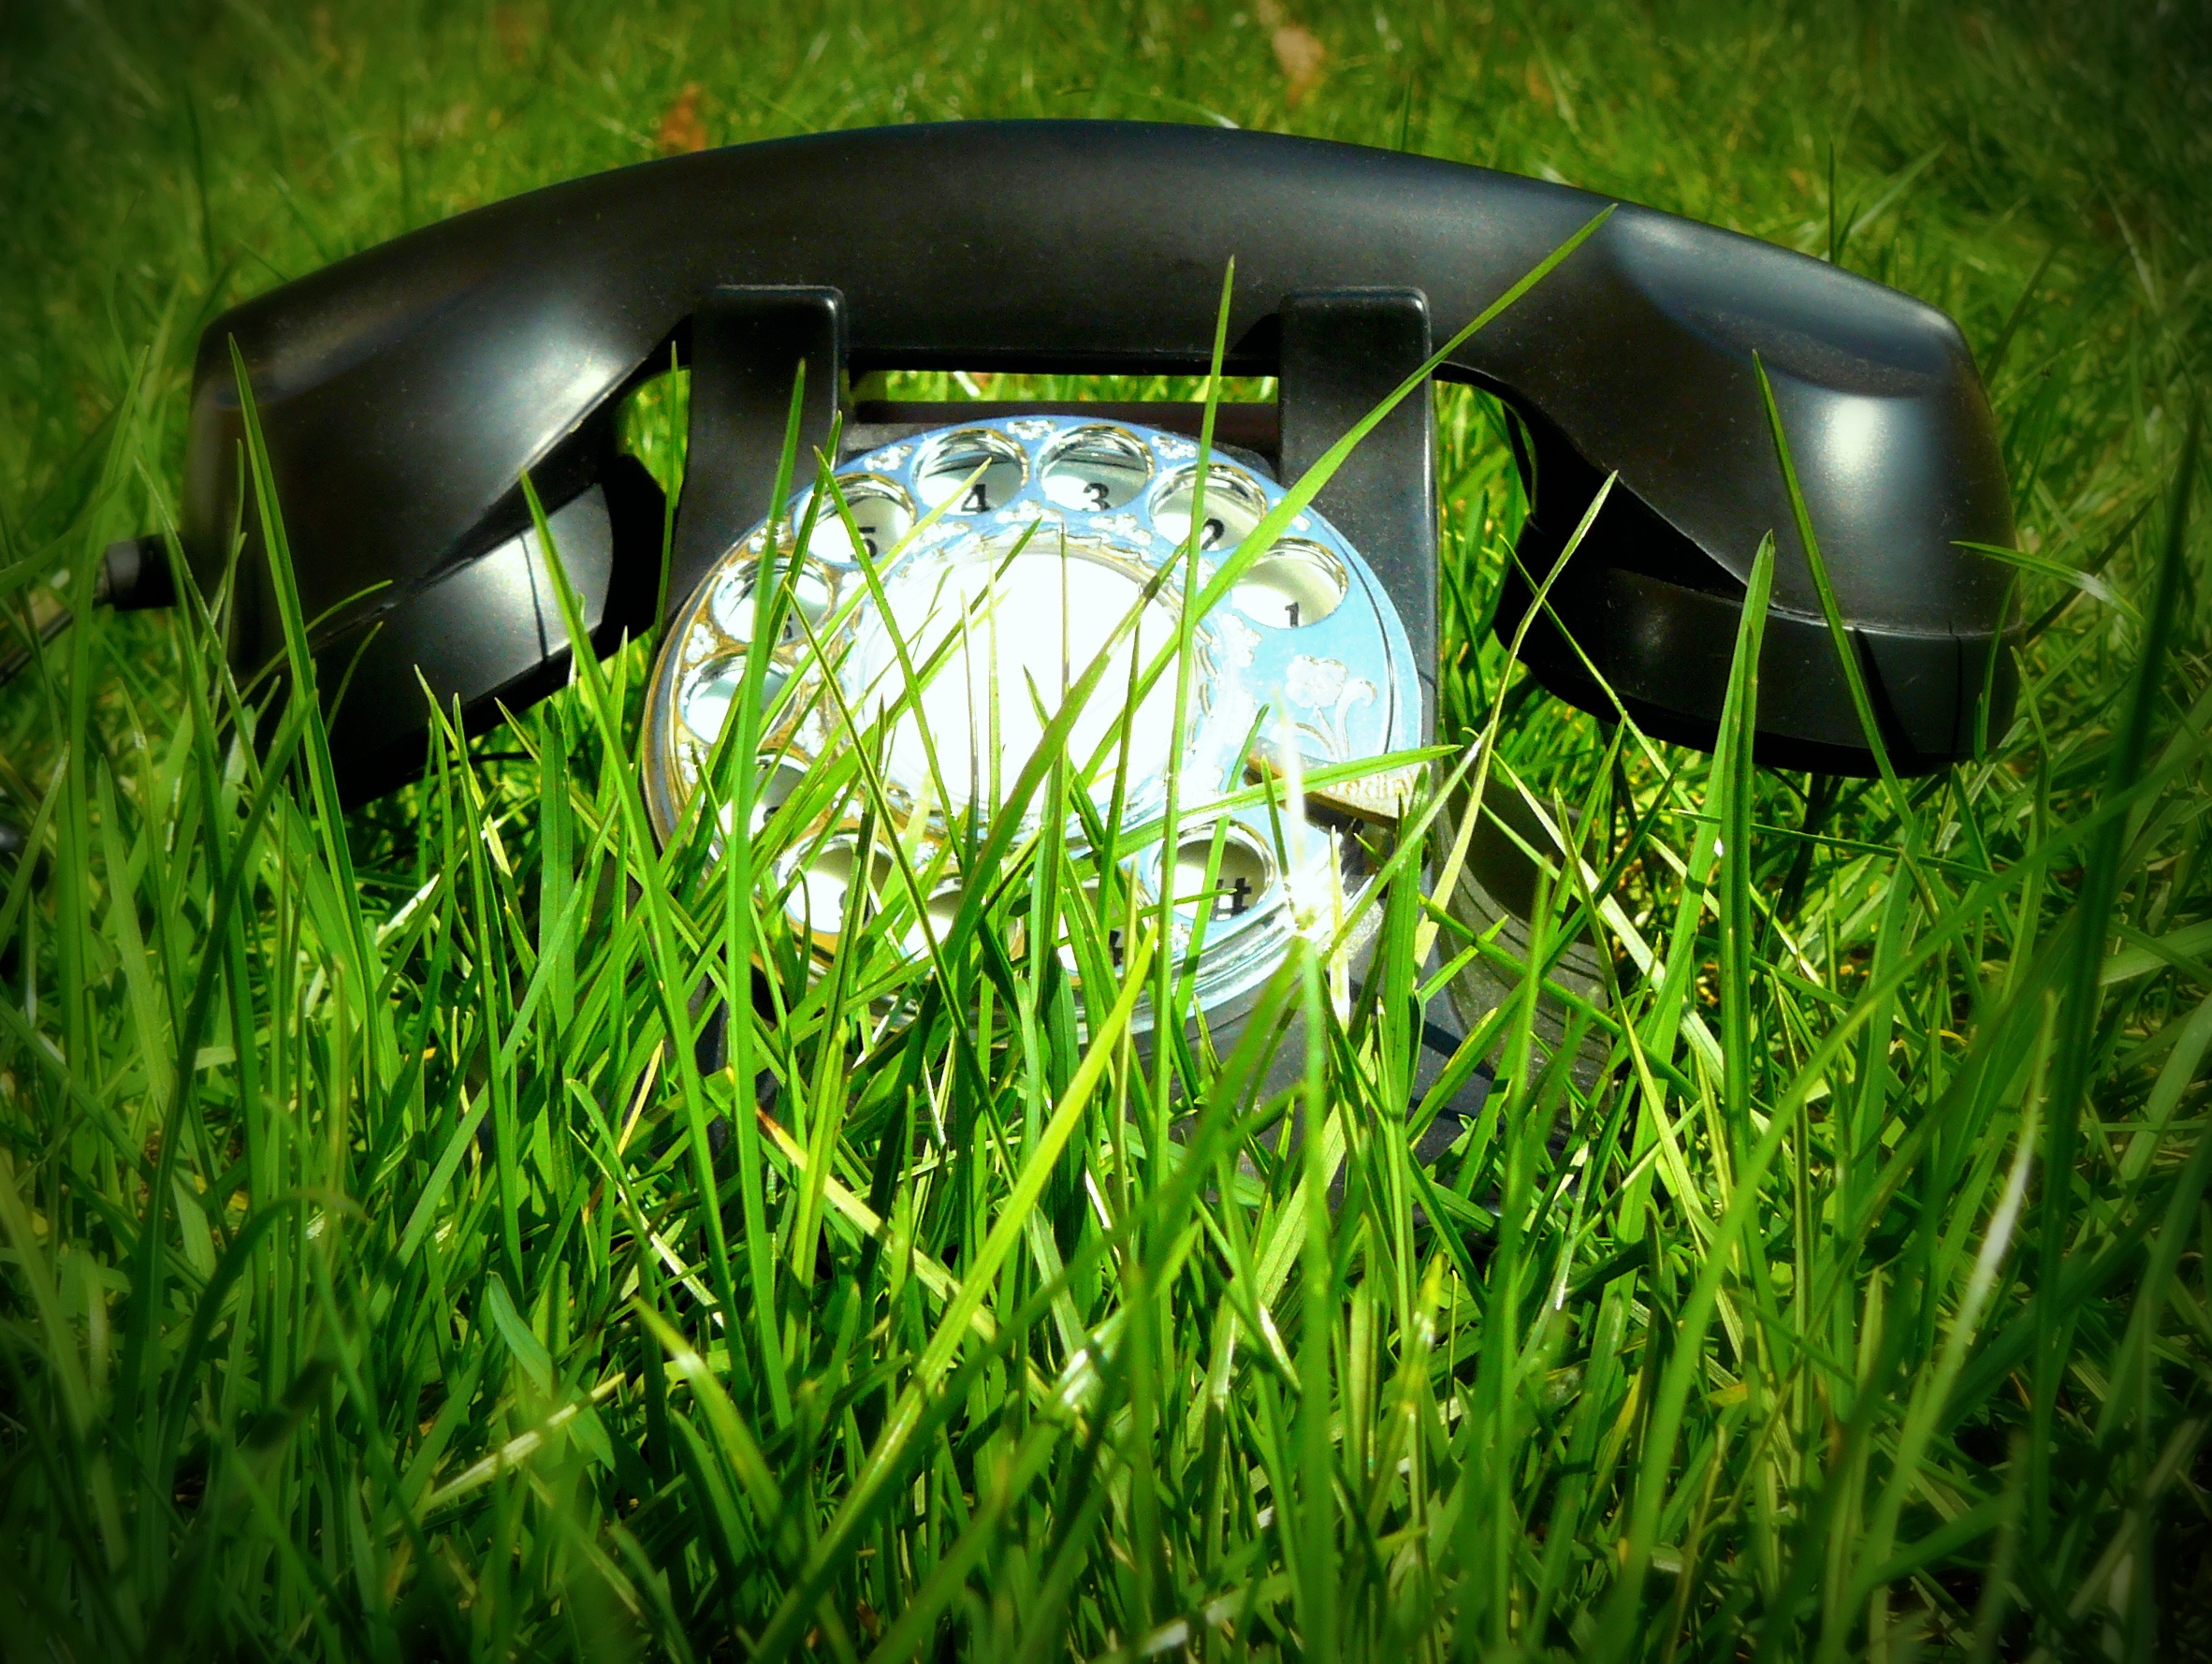
grass, light, lawn, vintage, meadow, old, green, phone, telephone, communication, nostalgia, dial, golf club, connection